William Thomas Thomson (actuary)

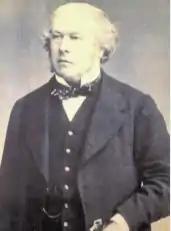
William Thomas Thomson

William Thomas Thomson FRSE FFA (1813–1883) was a 19th-century Scottish actuary who was manager of the Standard Life Assurance Company 1834 to 1878 and changed the face of insurance through use of mortality rates. His use of actuarial tables became common practice across the globe in the field of life insurance.